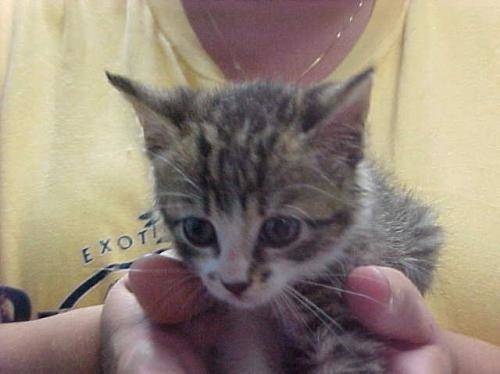
Label: cats